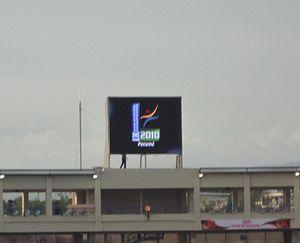
Le Stade Rommel Fernández est un stade situé dans la ville de Panama City au Panama.